Saint-Yrieix-la-Perche station

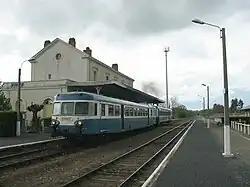

Saint-Yrieix-la-Perche is a railway station in Saint-Yrieix-la-Perche, Nouvelle-Aquitaine, France. The station is located on the Nexon–Brive railway line. The station is served by TER (local) services operated by SNCF.